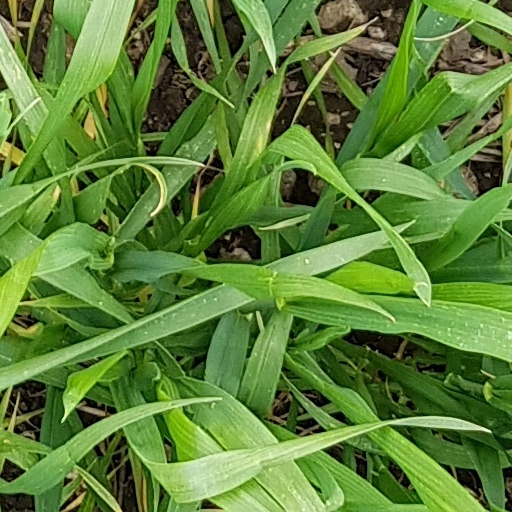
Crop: wheat